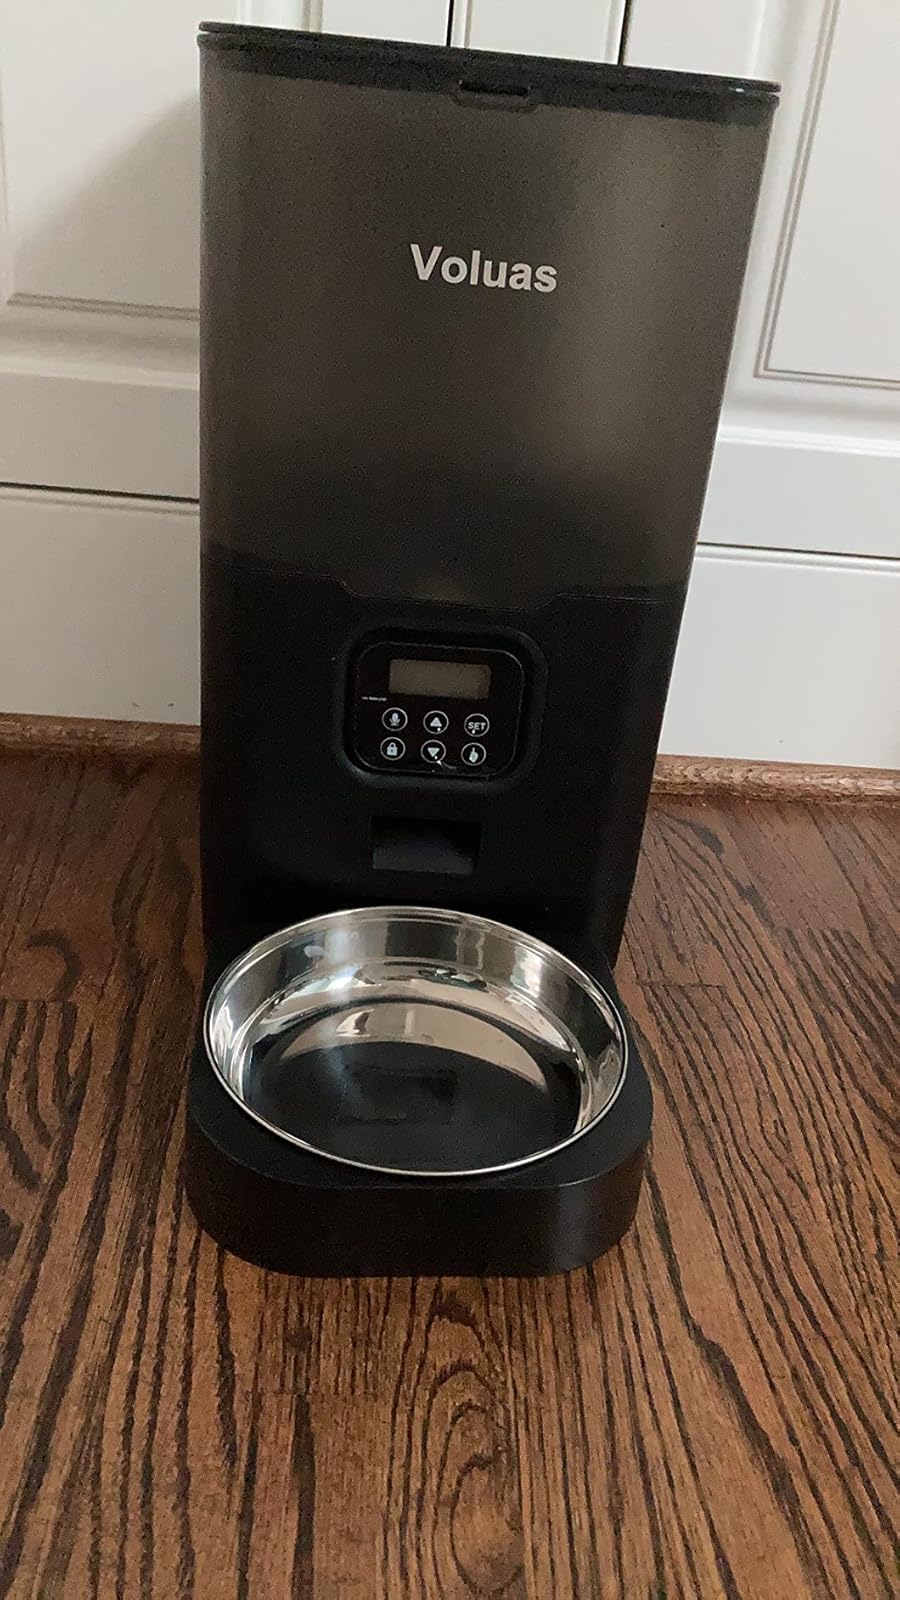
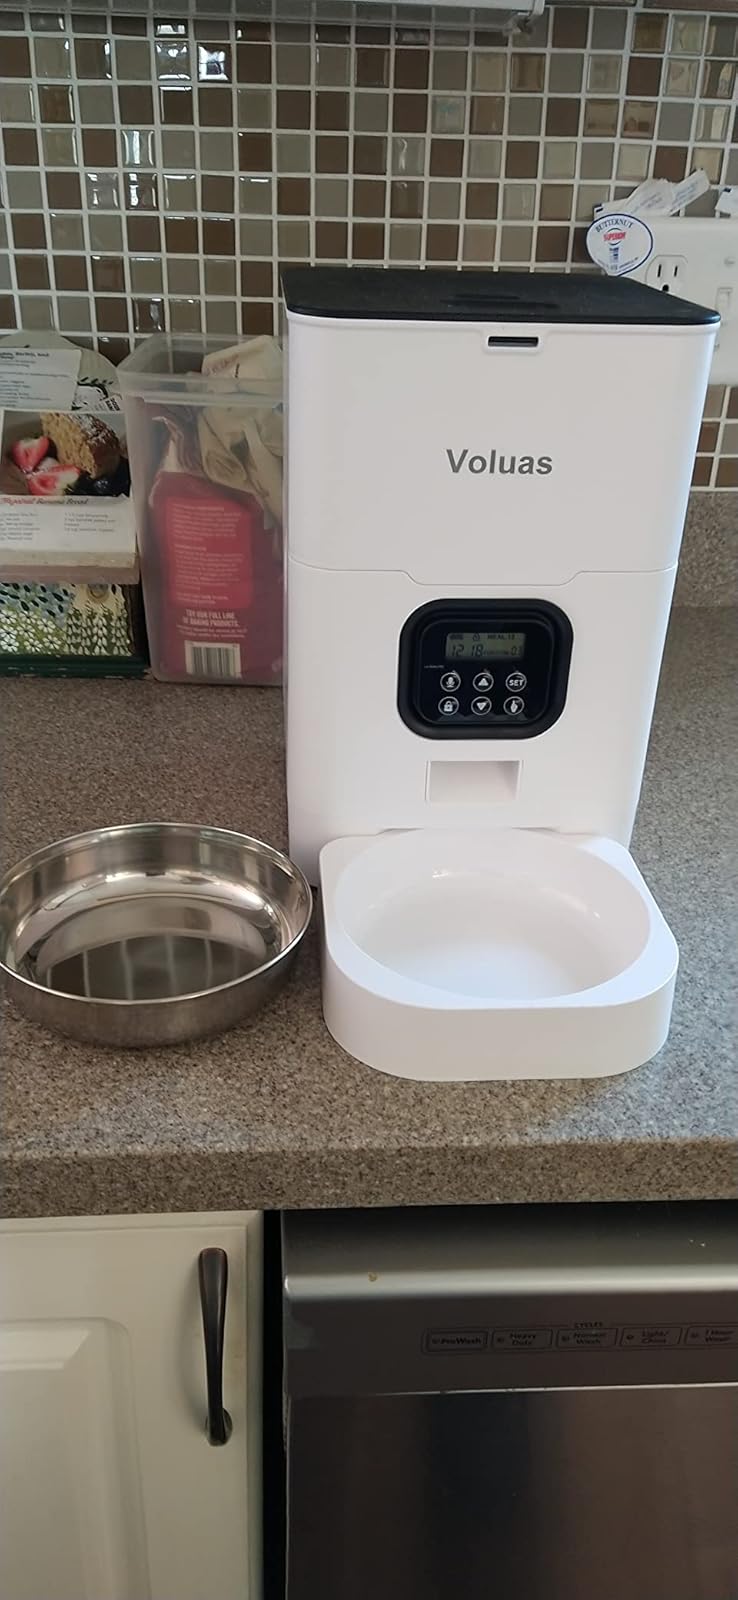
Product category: items_feeder
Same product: no